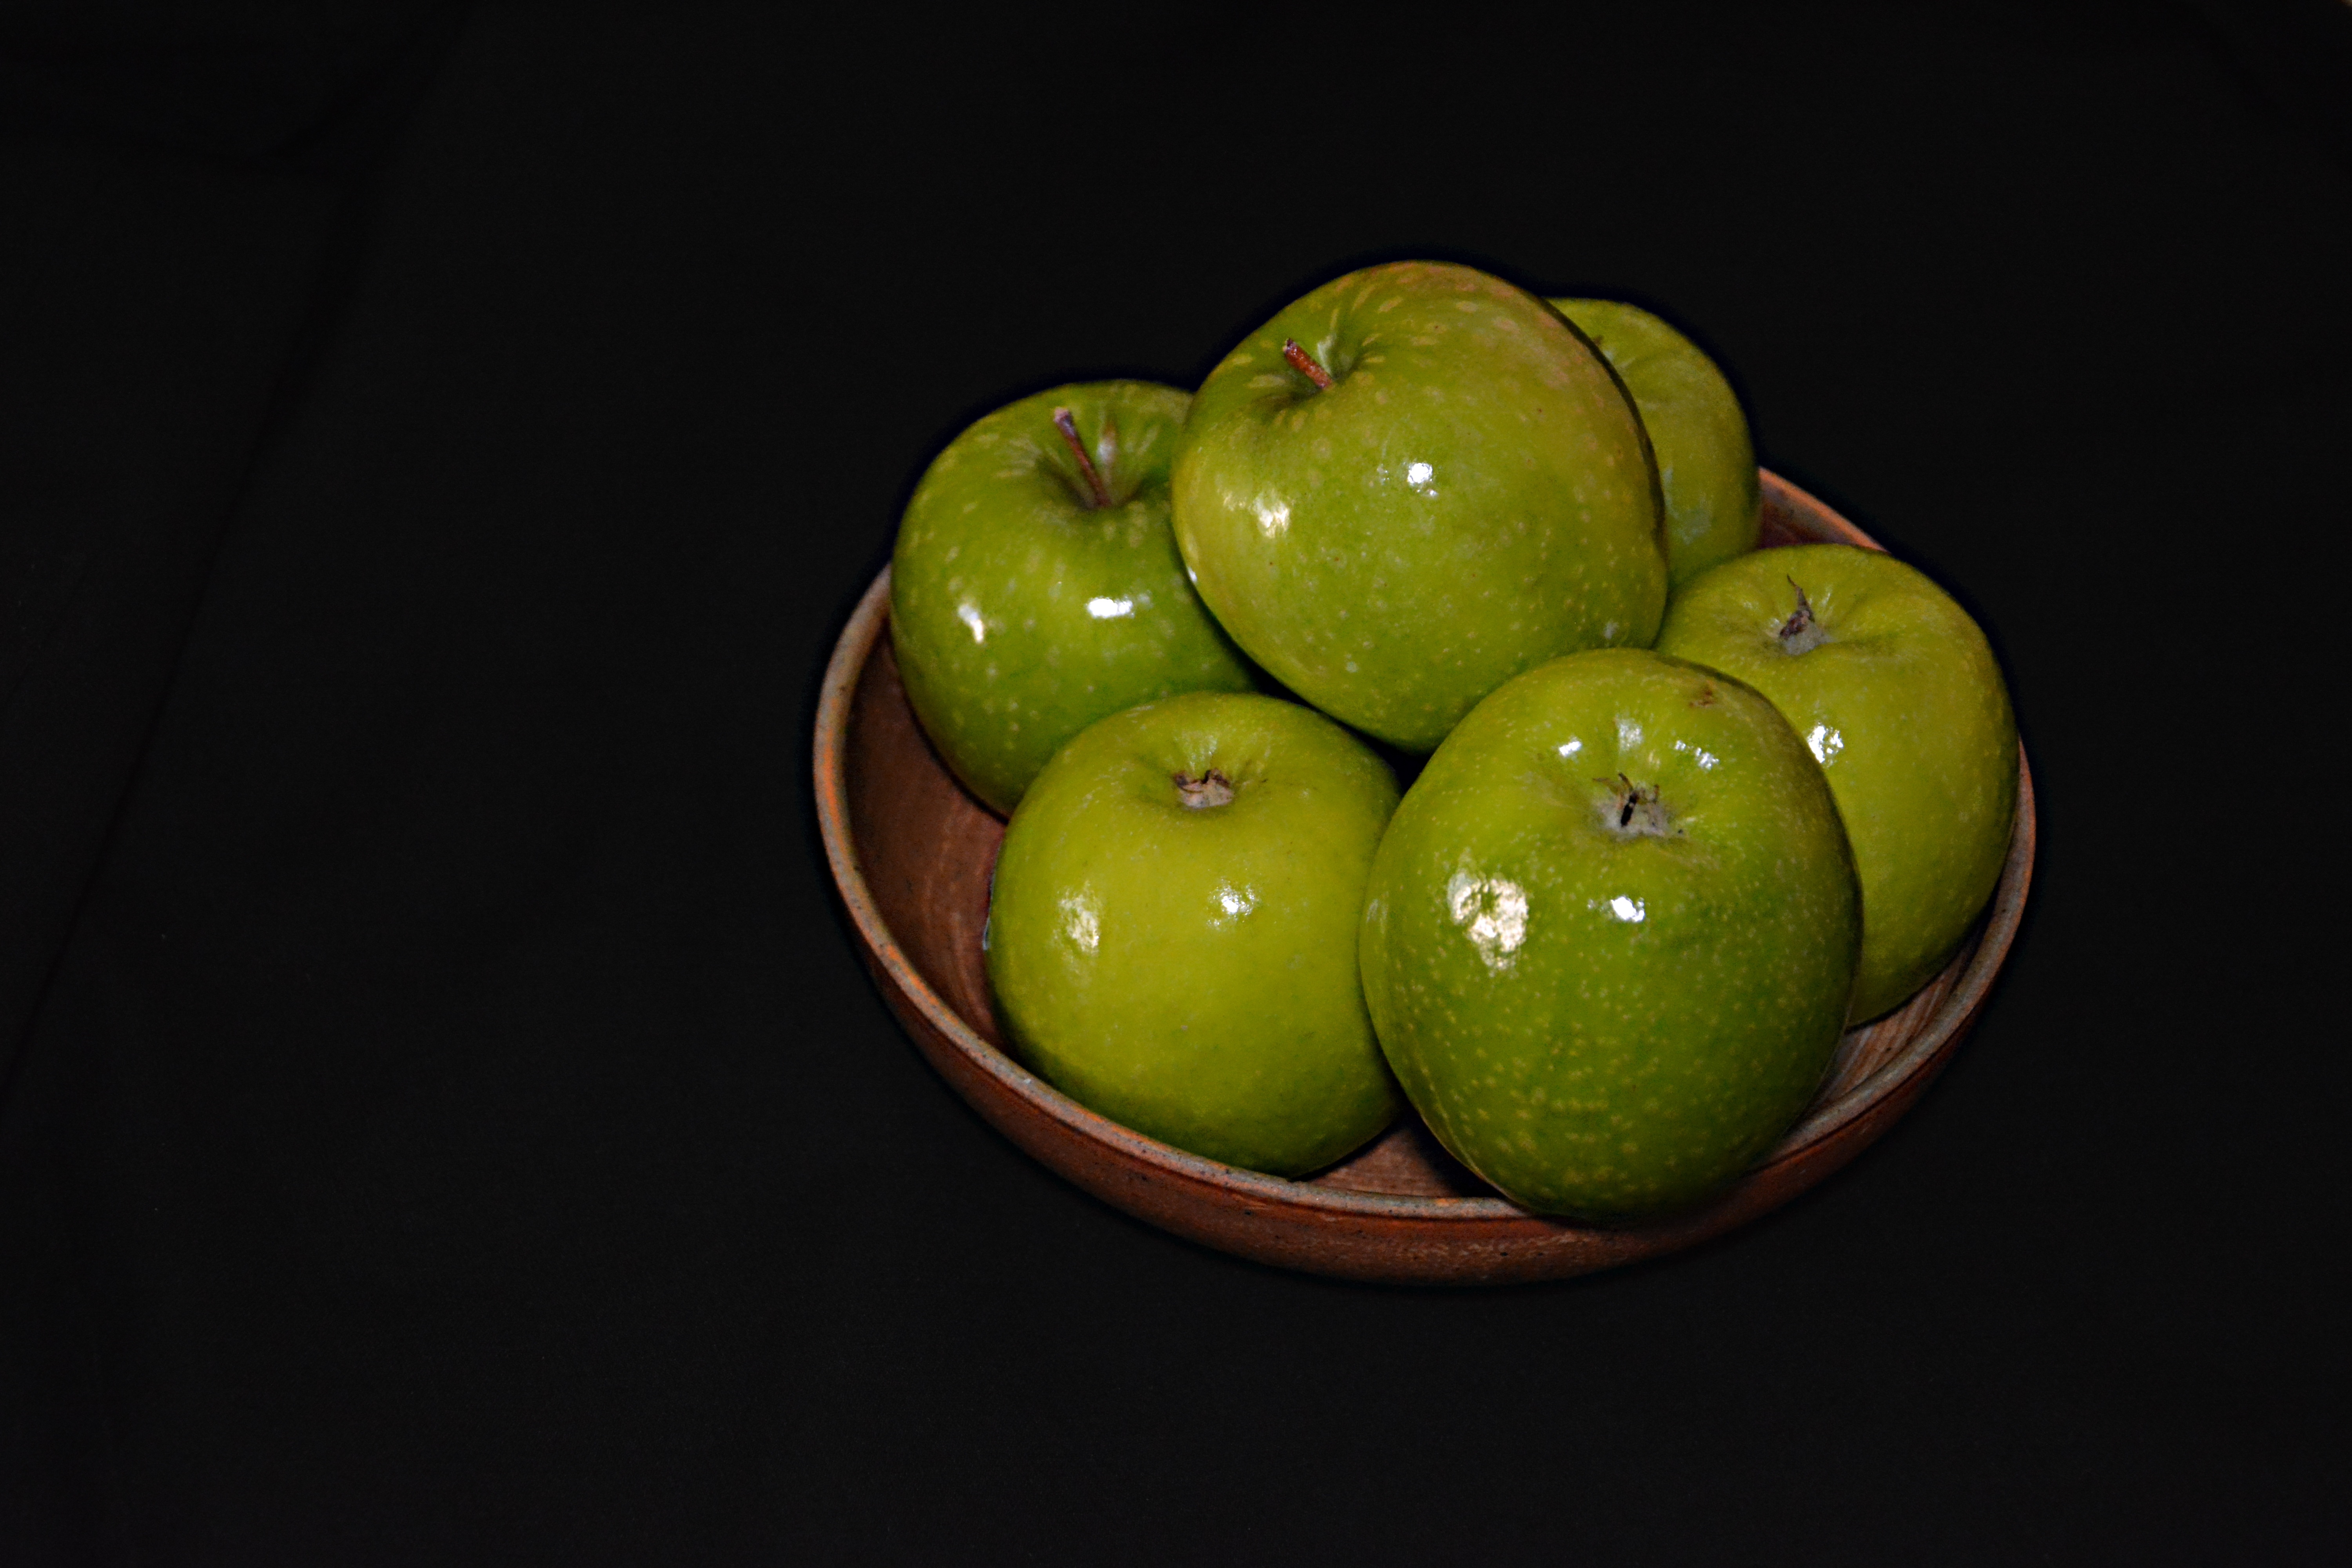
apple, tree, plant, fruit, flower, food, green, produce, lime, power, apples, liqueur, citrus, macro photography, flavor, flowering plant, rose family, fruit trees, still life photography, granny smith, land plant